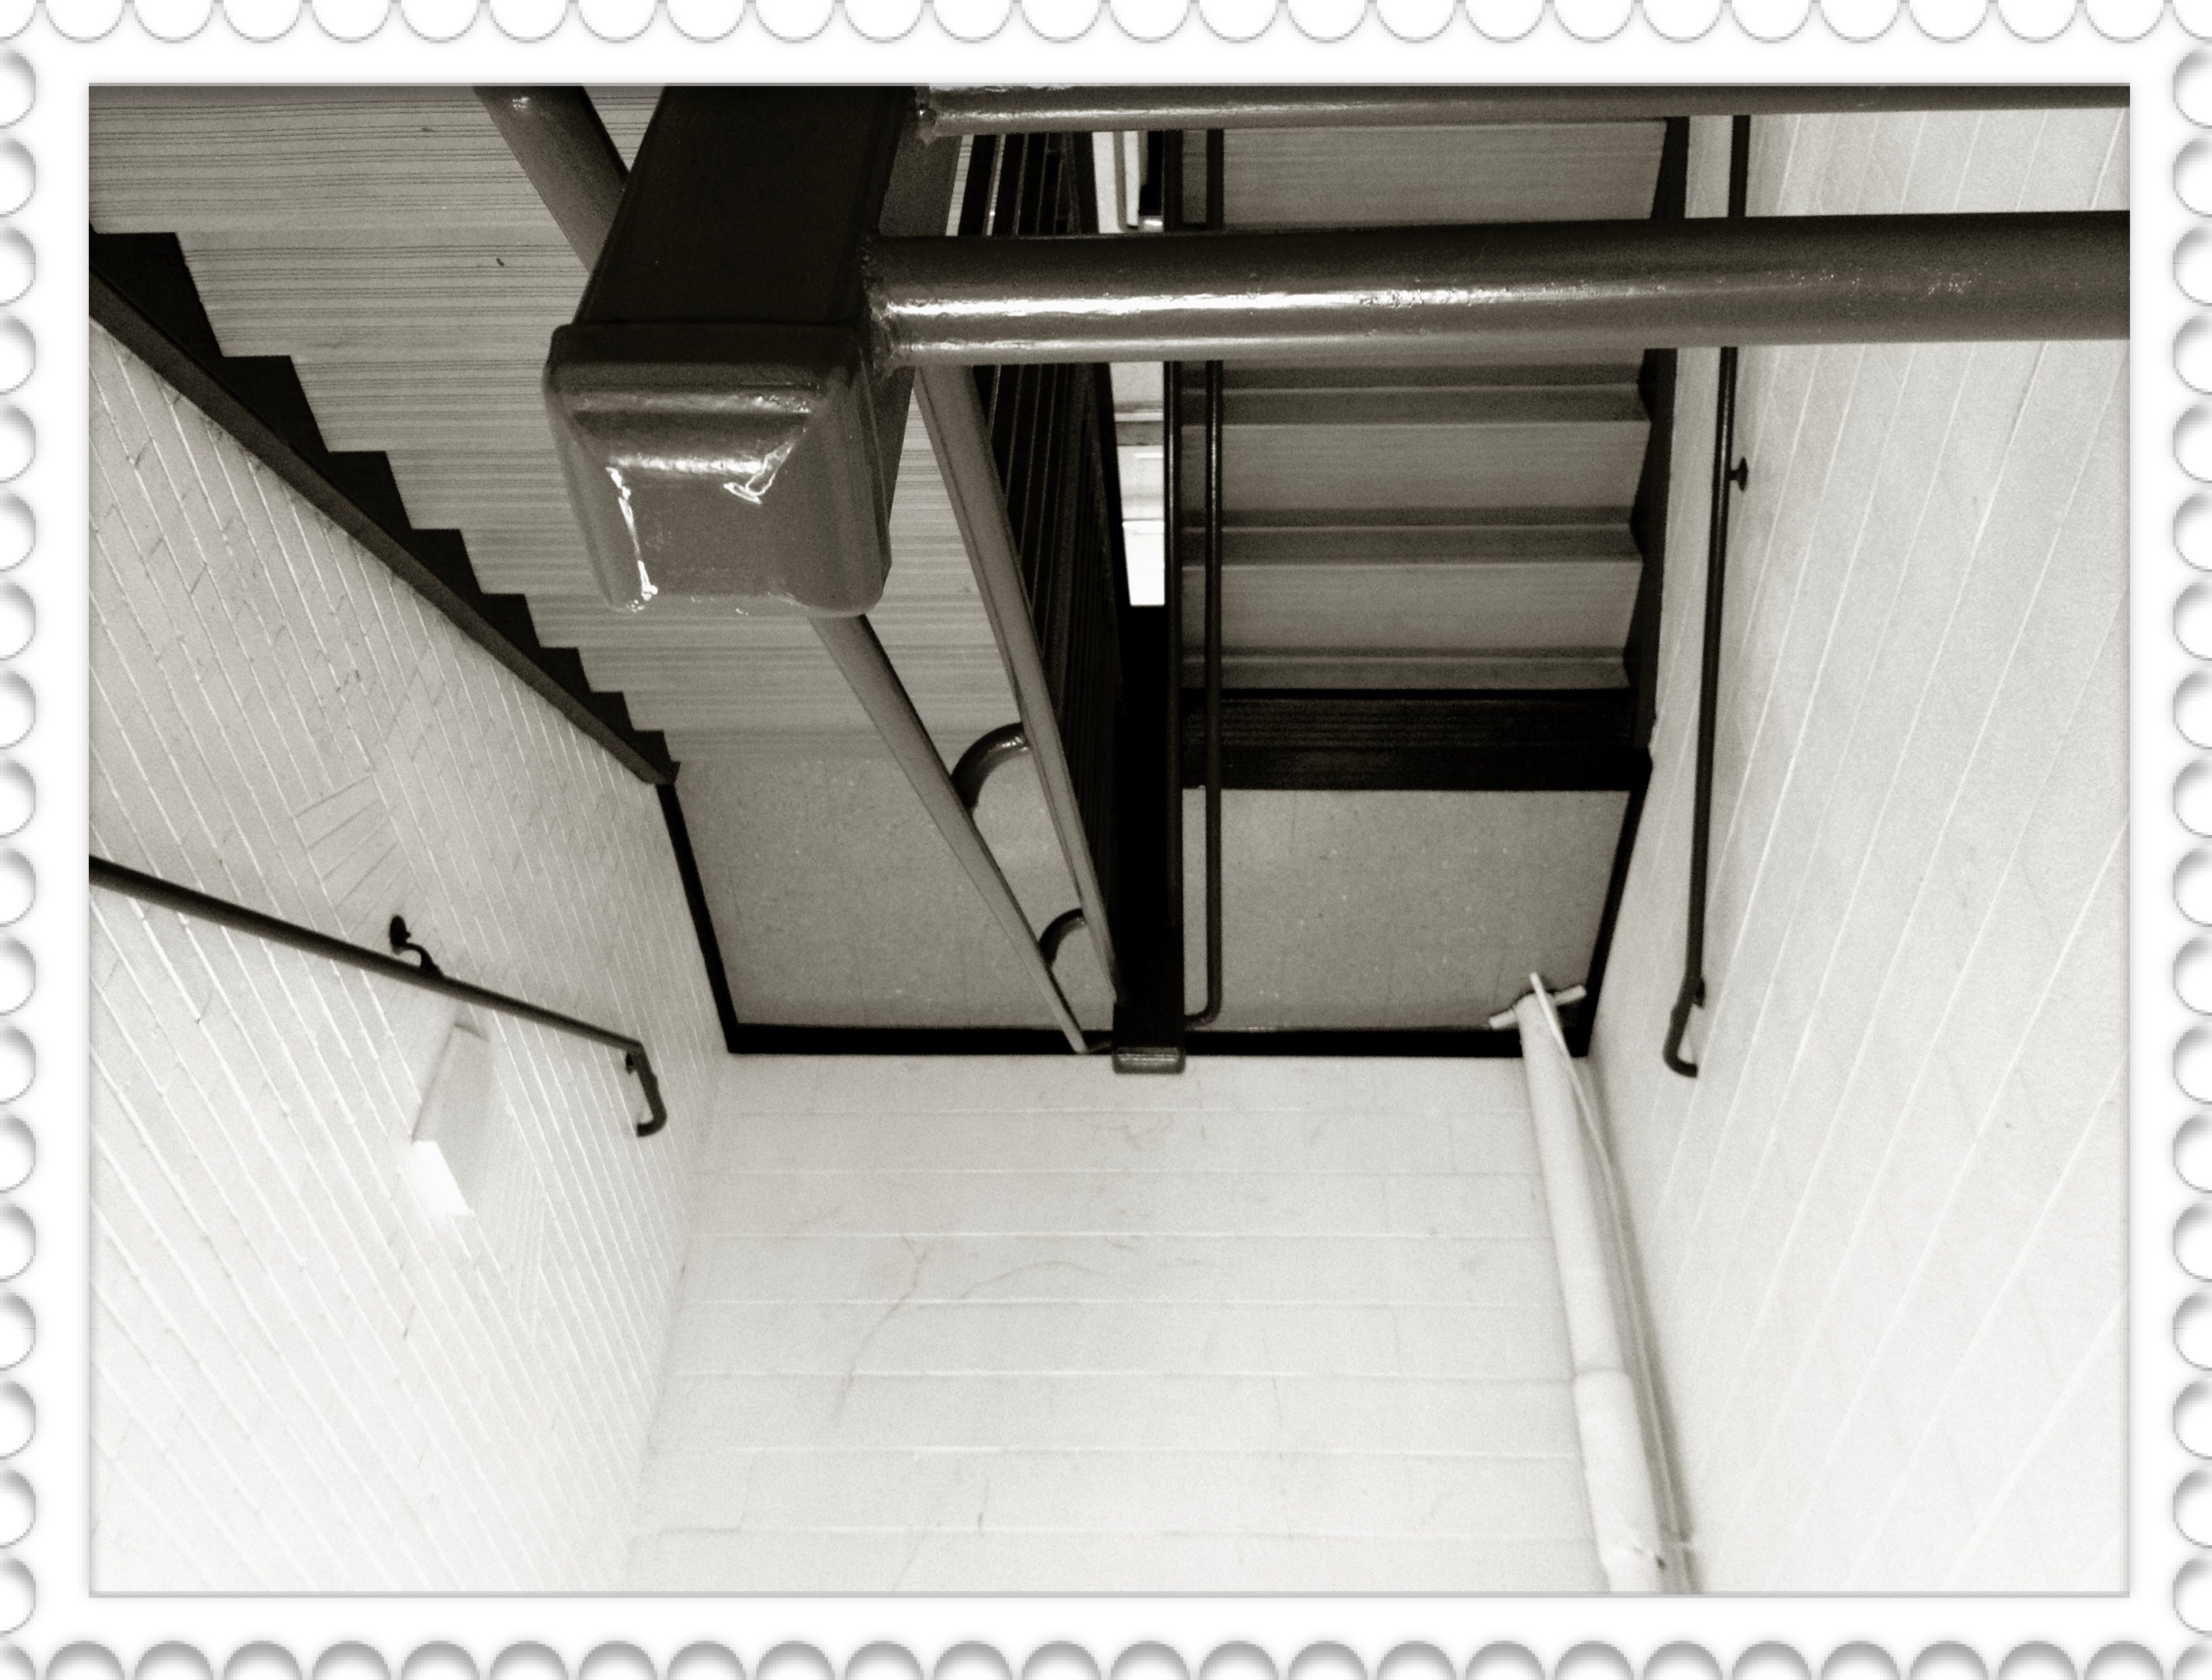
window, furniture, door, brand, design, ds106, dailycreate, tdc29